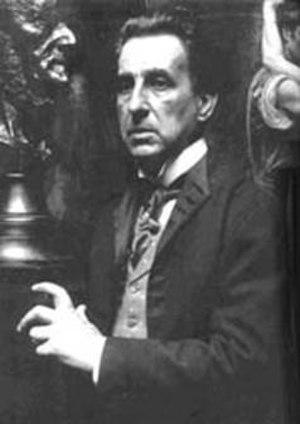
Rogelio de Egusquiza, né à Santander le 20 juillet 1845 et mort le 10 février 1915 à Madrid, est un peintre espagnol.